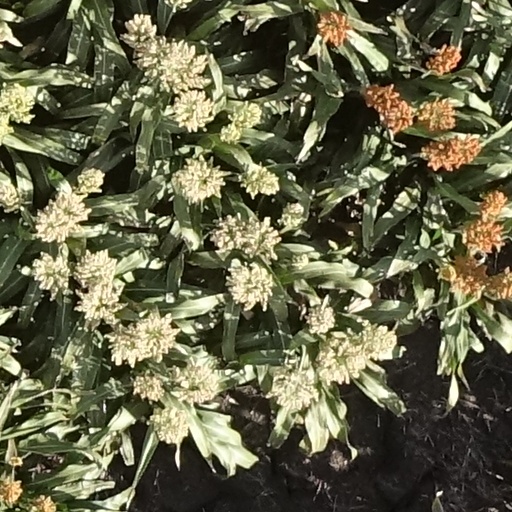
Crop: sorghum